Schleicher Condor

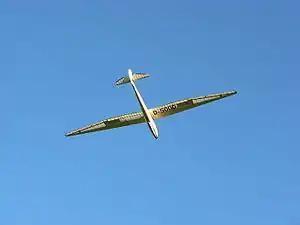
Condor IV

The Schleicher Condor, also referred to as the Dittmar Condor, is a series of German high-wing, single and two-seat, gull winged, gliders that were designed by Heini Dittmar in the 1930s, produced in small quantities before the Second World War, produced again between 1952 and 1955 by Alexander Schleicher GmbH & Co and also by Ferdinand Schmetz.